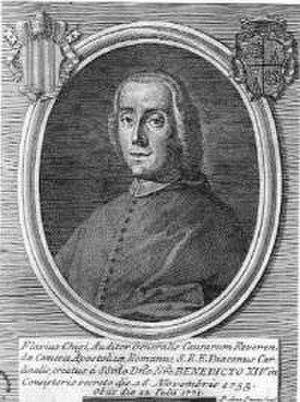
Flavio Chigi, iuniore, né le 8 septembre 1711 à Rome, capitale des États pontificaux, et mort dans la même ville le 12 juillet 1771, est un cardinal italien du XVIIIᵉ siècle. Il est un parent du pape Alexandre VII.